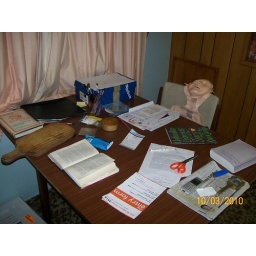
I didn't see the little wooden bowl with lid! The training-for-CPR figure I want to cover in sequins.